Adam Kessel

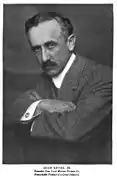
Adam Kessel Jr.

Adam Kessel, Jr. (1866–1946) was a film company executive. He partnered with Charles Baumann in a series of film distribution and production companies.